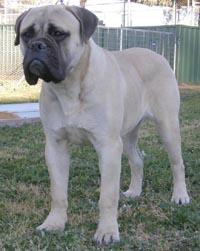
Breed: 231-n000077-bull_mastiff